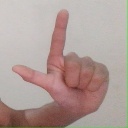
अक्षर: ल